Wildcat Demo Team

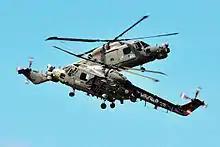
Lynx

The Wildcat Demo Team (also known as the Black Cats) are the Royal Navy's helicopter aerobatics display team. The team is composed of two AgustaWestland Wildcat HMA.2 anti-submarine (ASW) and anti-surface (ASuW) helicopters, with the aircraft and crews drawn from 825 Naval Air Squadron, based at RNAS Yeovilton (HMS "Heron"), in Somerset.